Rally Finland

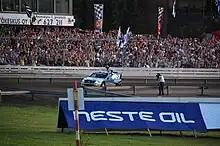
Petter Solberg on the Killeri stage

Due to the WRC round rotation from 1994 to 1996, the 1995 Rally Finland was only part of the 2-litre World Cup (better known as Formula 2). As a result, audience numbers dropped. The event was also overshadowed by a fatal accident. During the rainy and windy Hassi stage, a 20-year-old spectator did not hear the zero car driven by Bruno Thiry coming. Although Thiry was able to dodge into a ditch, his car bounced back on the road and hit the woman at . She flew down the road and succumbed to her injuries within minutes. Next year in Harju, Danish driver Karsten Richardt carried far too much speed into a right-hander. After hitting a bump and getting airborne, he missed the curve and went straight, hitting a road sign and a concrete barrier. Uncontrollably airborne, his car eventually plunged into the crowd off the course. 29 spectators were brought to the hospital. 45-year-old Belgian tourist Ludo Briers was operated on within 38 minutes, but his injuries soon proved fatal. Before being hit, Briers had pushed one spectator to safety and protected another with his body. In a subdued celebration, drivers from Central Finland manned the podium; Tommi Mäkinen took his third win in a row, ahead of Kankkunen and Jarmo Kytölehto.